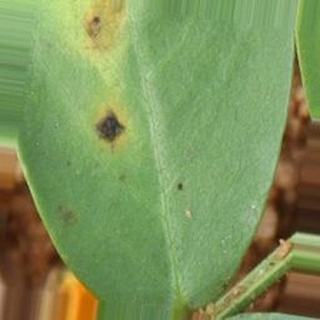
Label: groundnut_early_leaf_spot